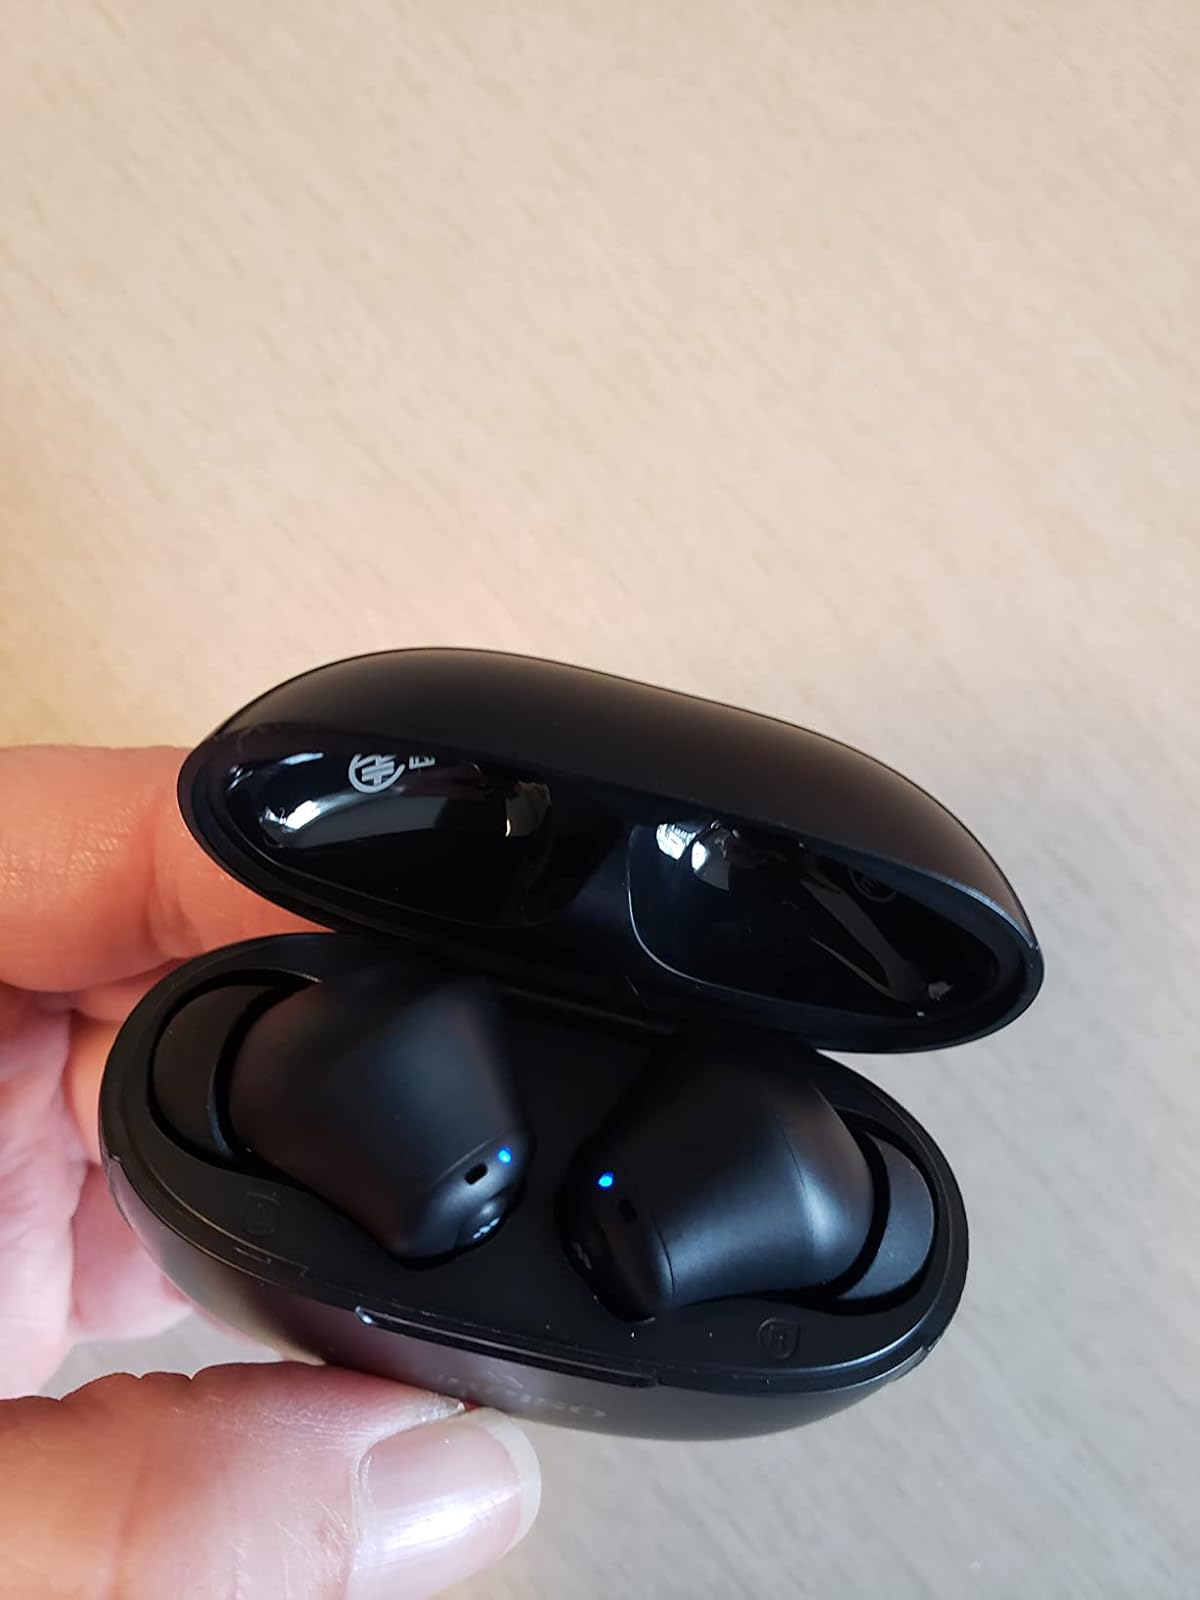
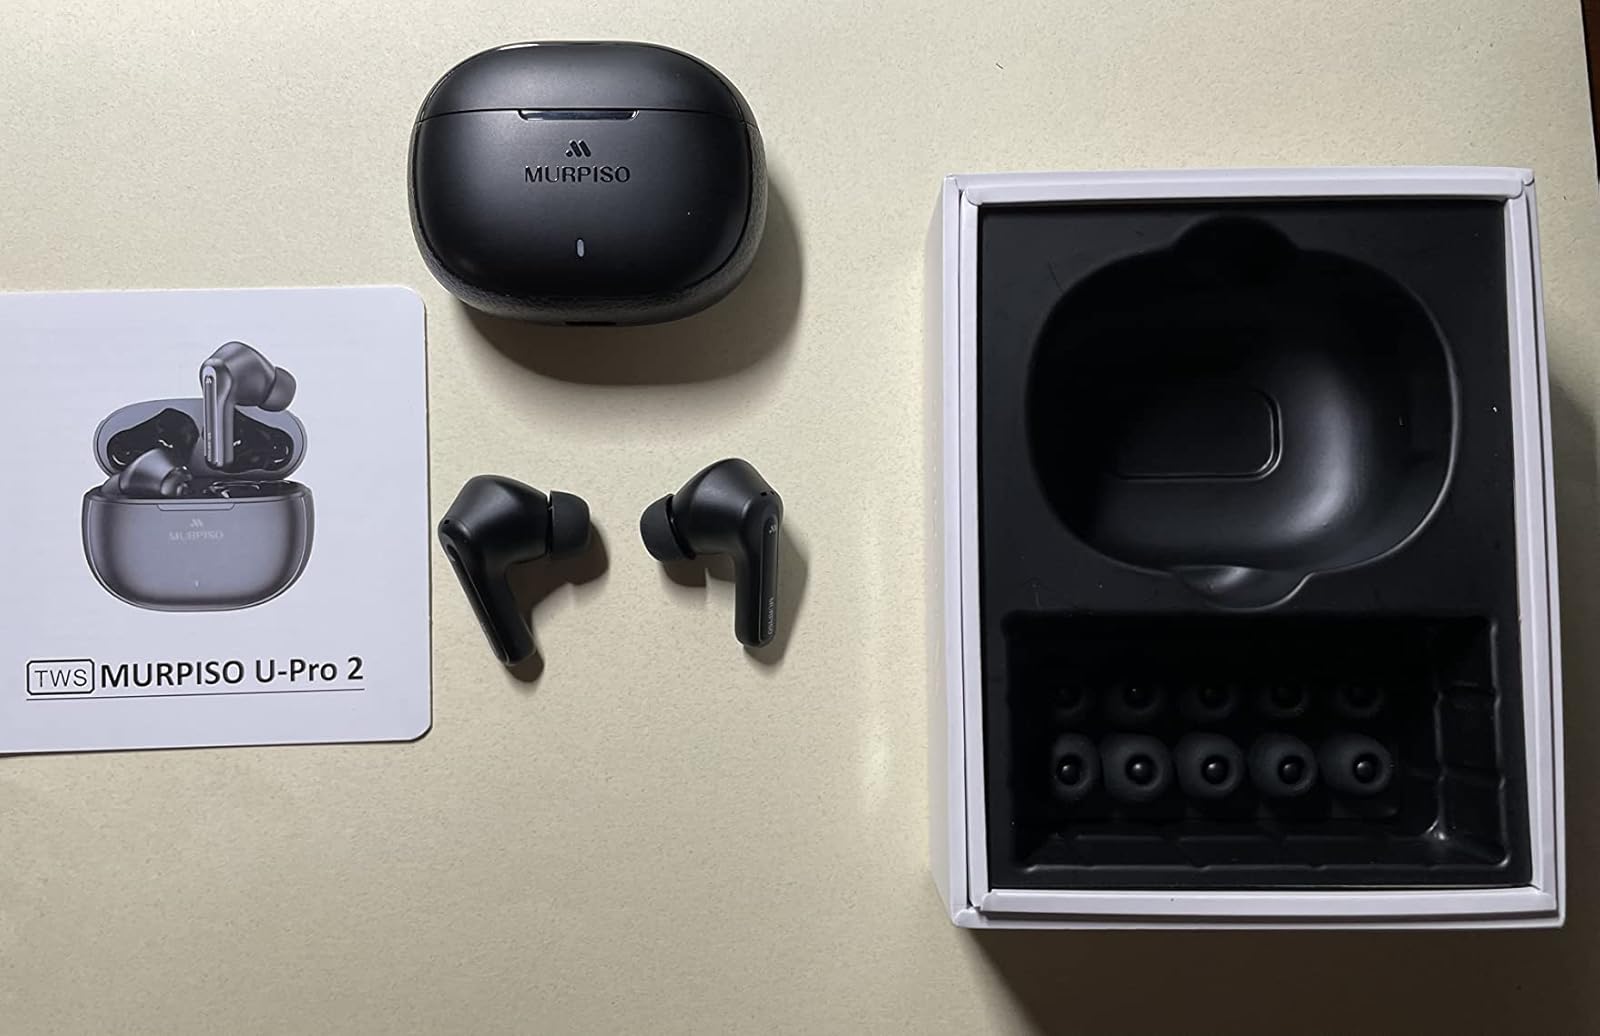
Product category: earbuds
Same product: yes